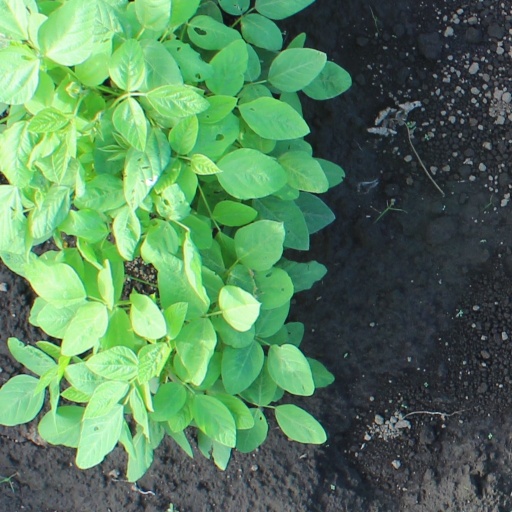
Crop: soybean